Haslingden railway station

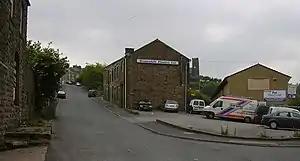
Haslingden Station Road

Haslingden railway station served the town of Haslingden, Rossendale, Lancashire. The station was built by the East Lancashire Railway (ELR) on their Bury to line and opened on 17 August 1848.